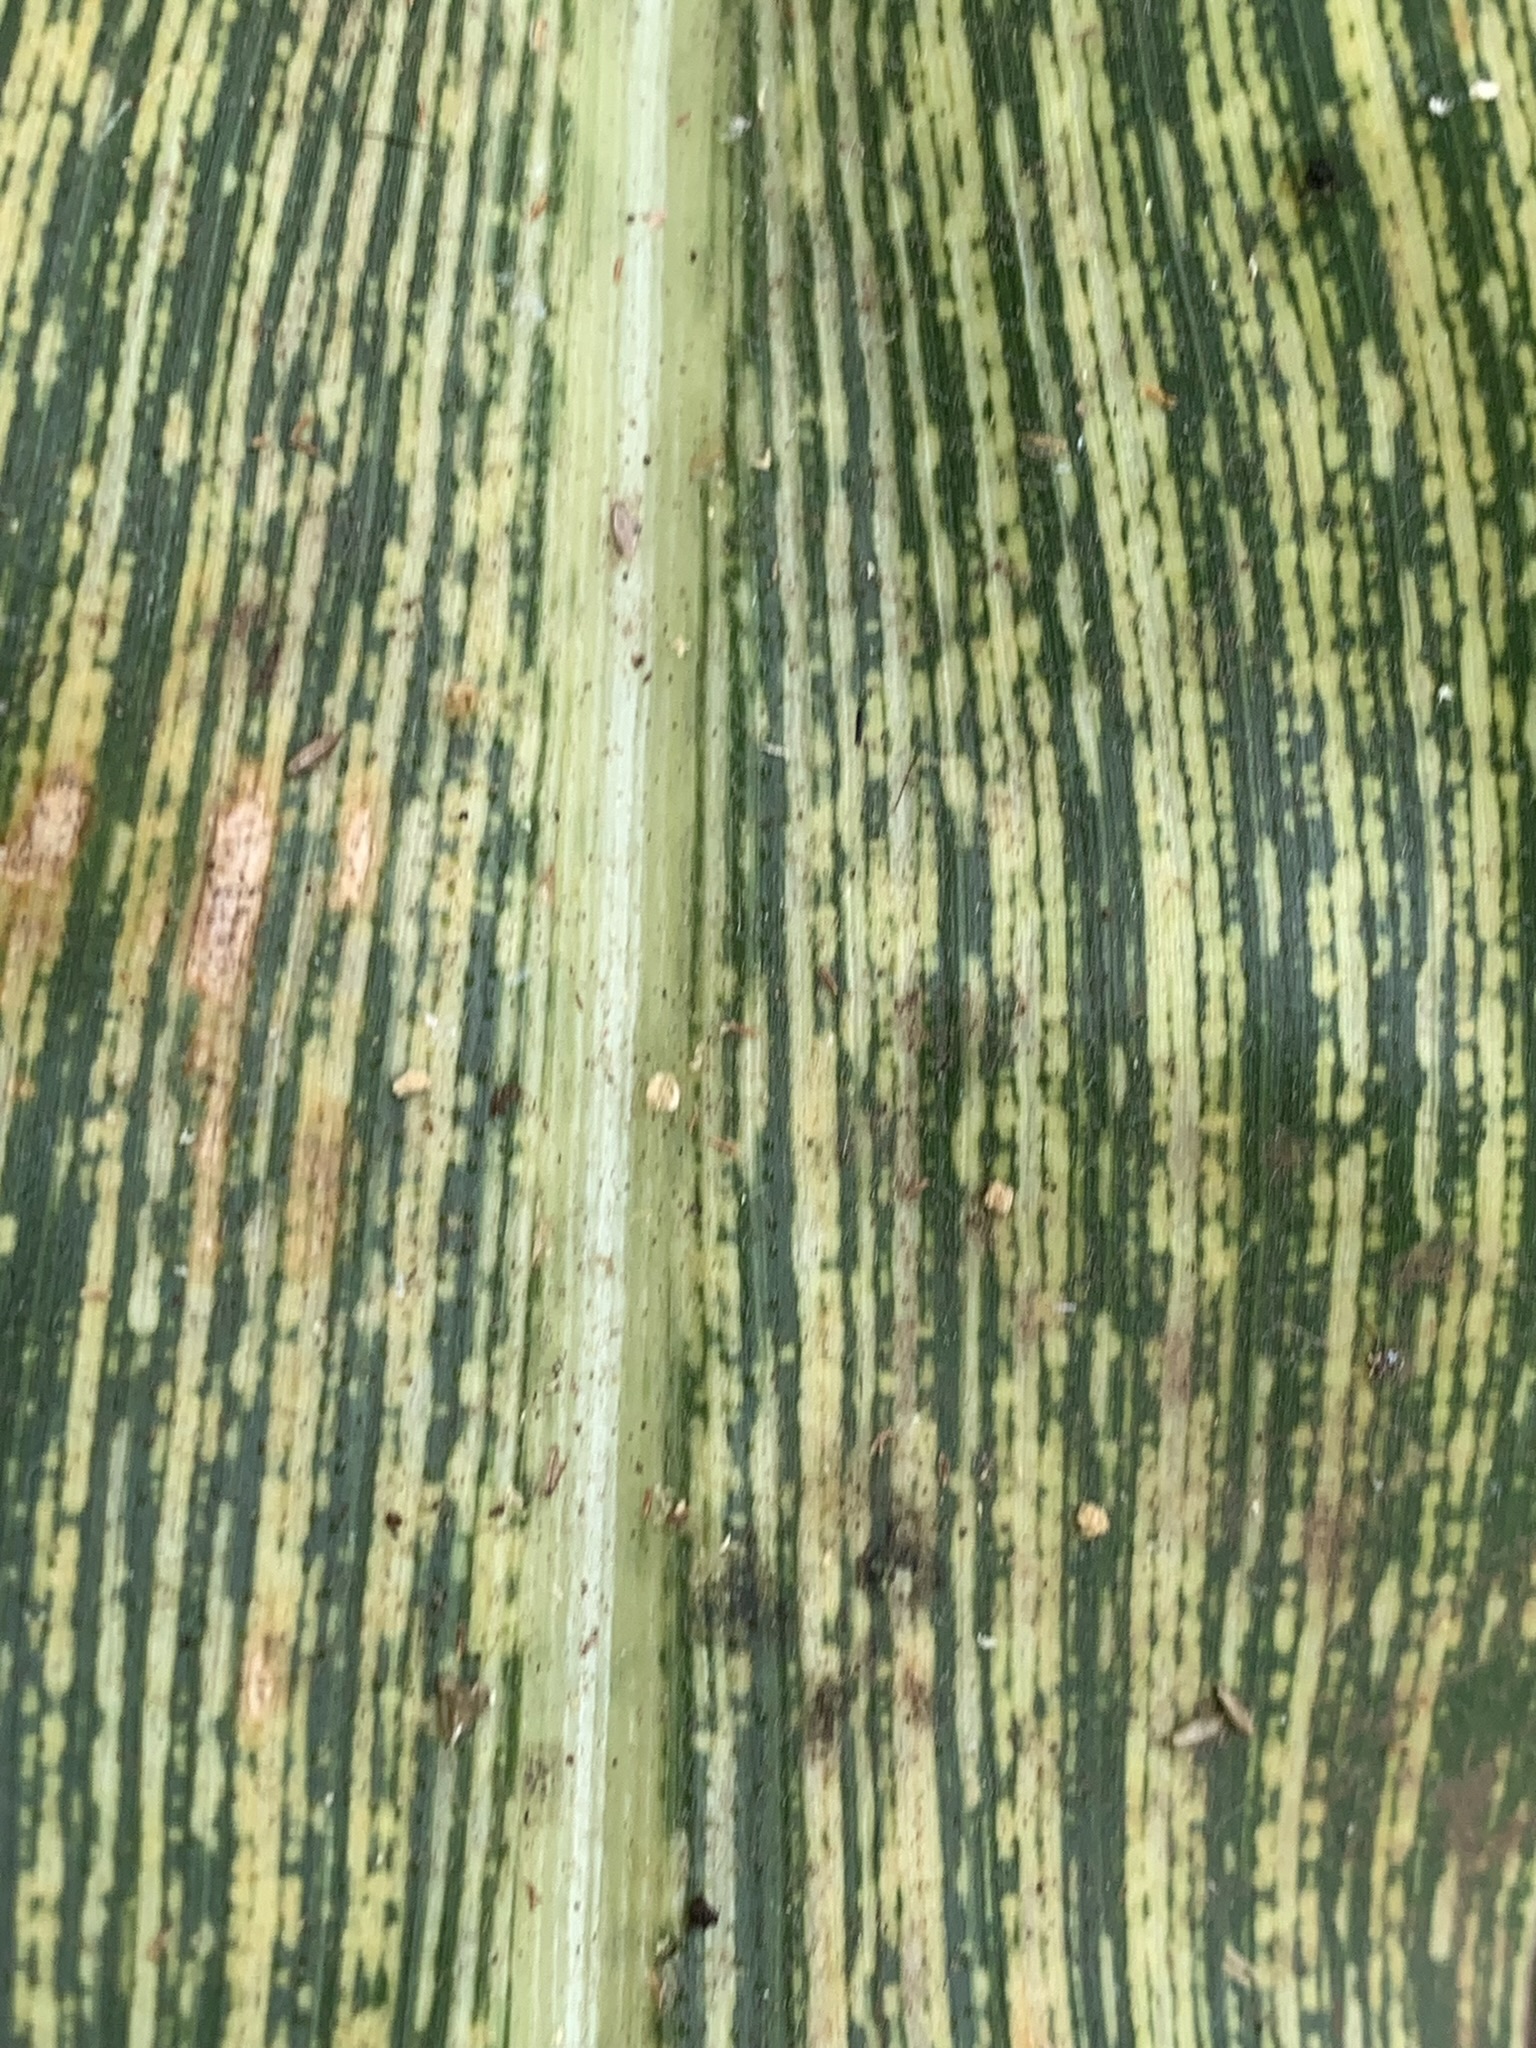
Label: MSV